Adasaurus

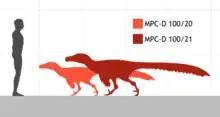
Size comparison of the holotype and paratype to an 1.8 m tall human

"Adasaurus" was a rather large-sized dromaeosaurid. The holotype has an estimated length of with a weight of . The comparatively larger pedal elements of the paratype indicate a gently bigger size in this latter specimen which is estimated around long and in body mass. Aside from the reduced pedal ungual II, "Adasaurus" can be recognised by the following additional traits: expanded projection of the maxillary; recurved lacrimal; lower jaw with a prominent surangular foramen; irregular triangular projection on the quadrate shaft; pleurocoels are present on the anterior sacral vertebrae; and the anterior border of the anterior blade in the ilium is relatively shortened.